Bruce Maxwell

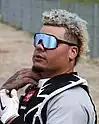
Maxwell 2022 WBC Qualifier - Regensburg, Germany

Maxwell has represented team Germany at the World Baseball Classic Qualifiers for three cycles (2016, 2020 (canceled), and 2022).